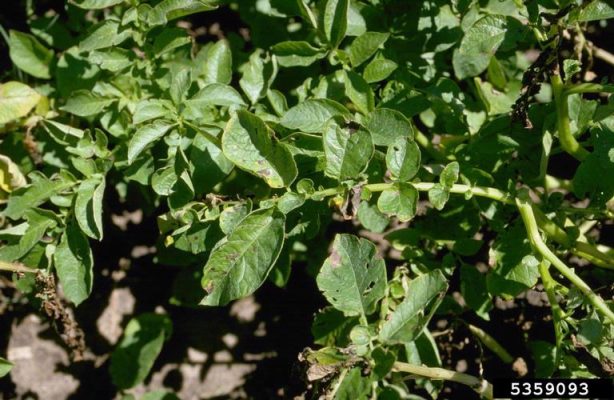
Plant: Potato
Disease: potato early blight